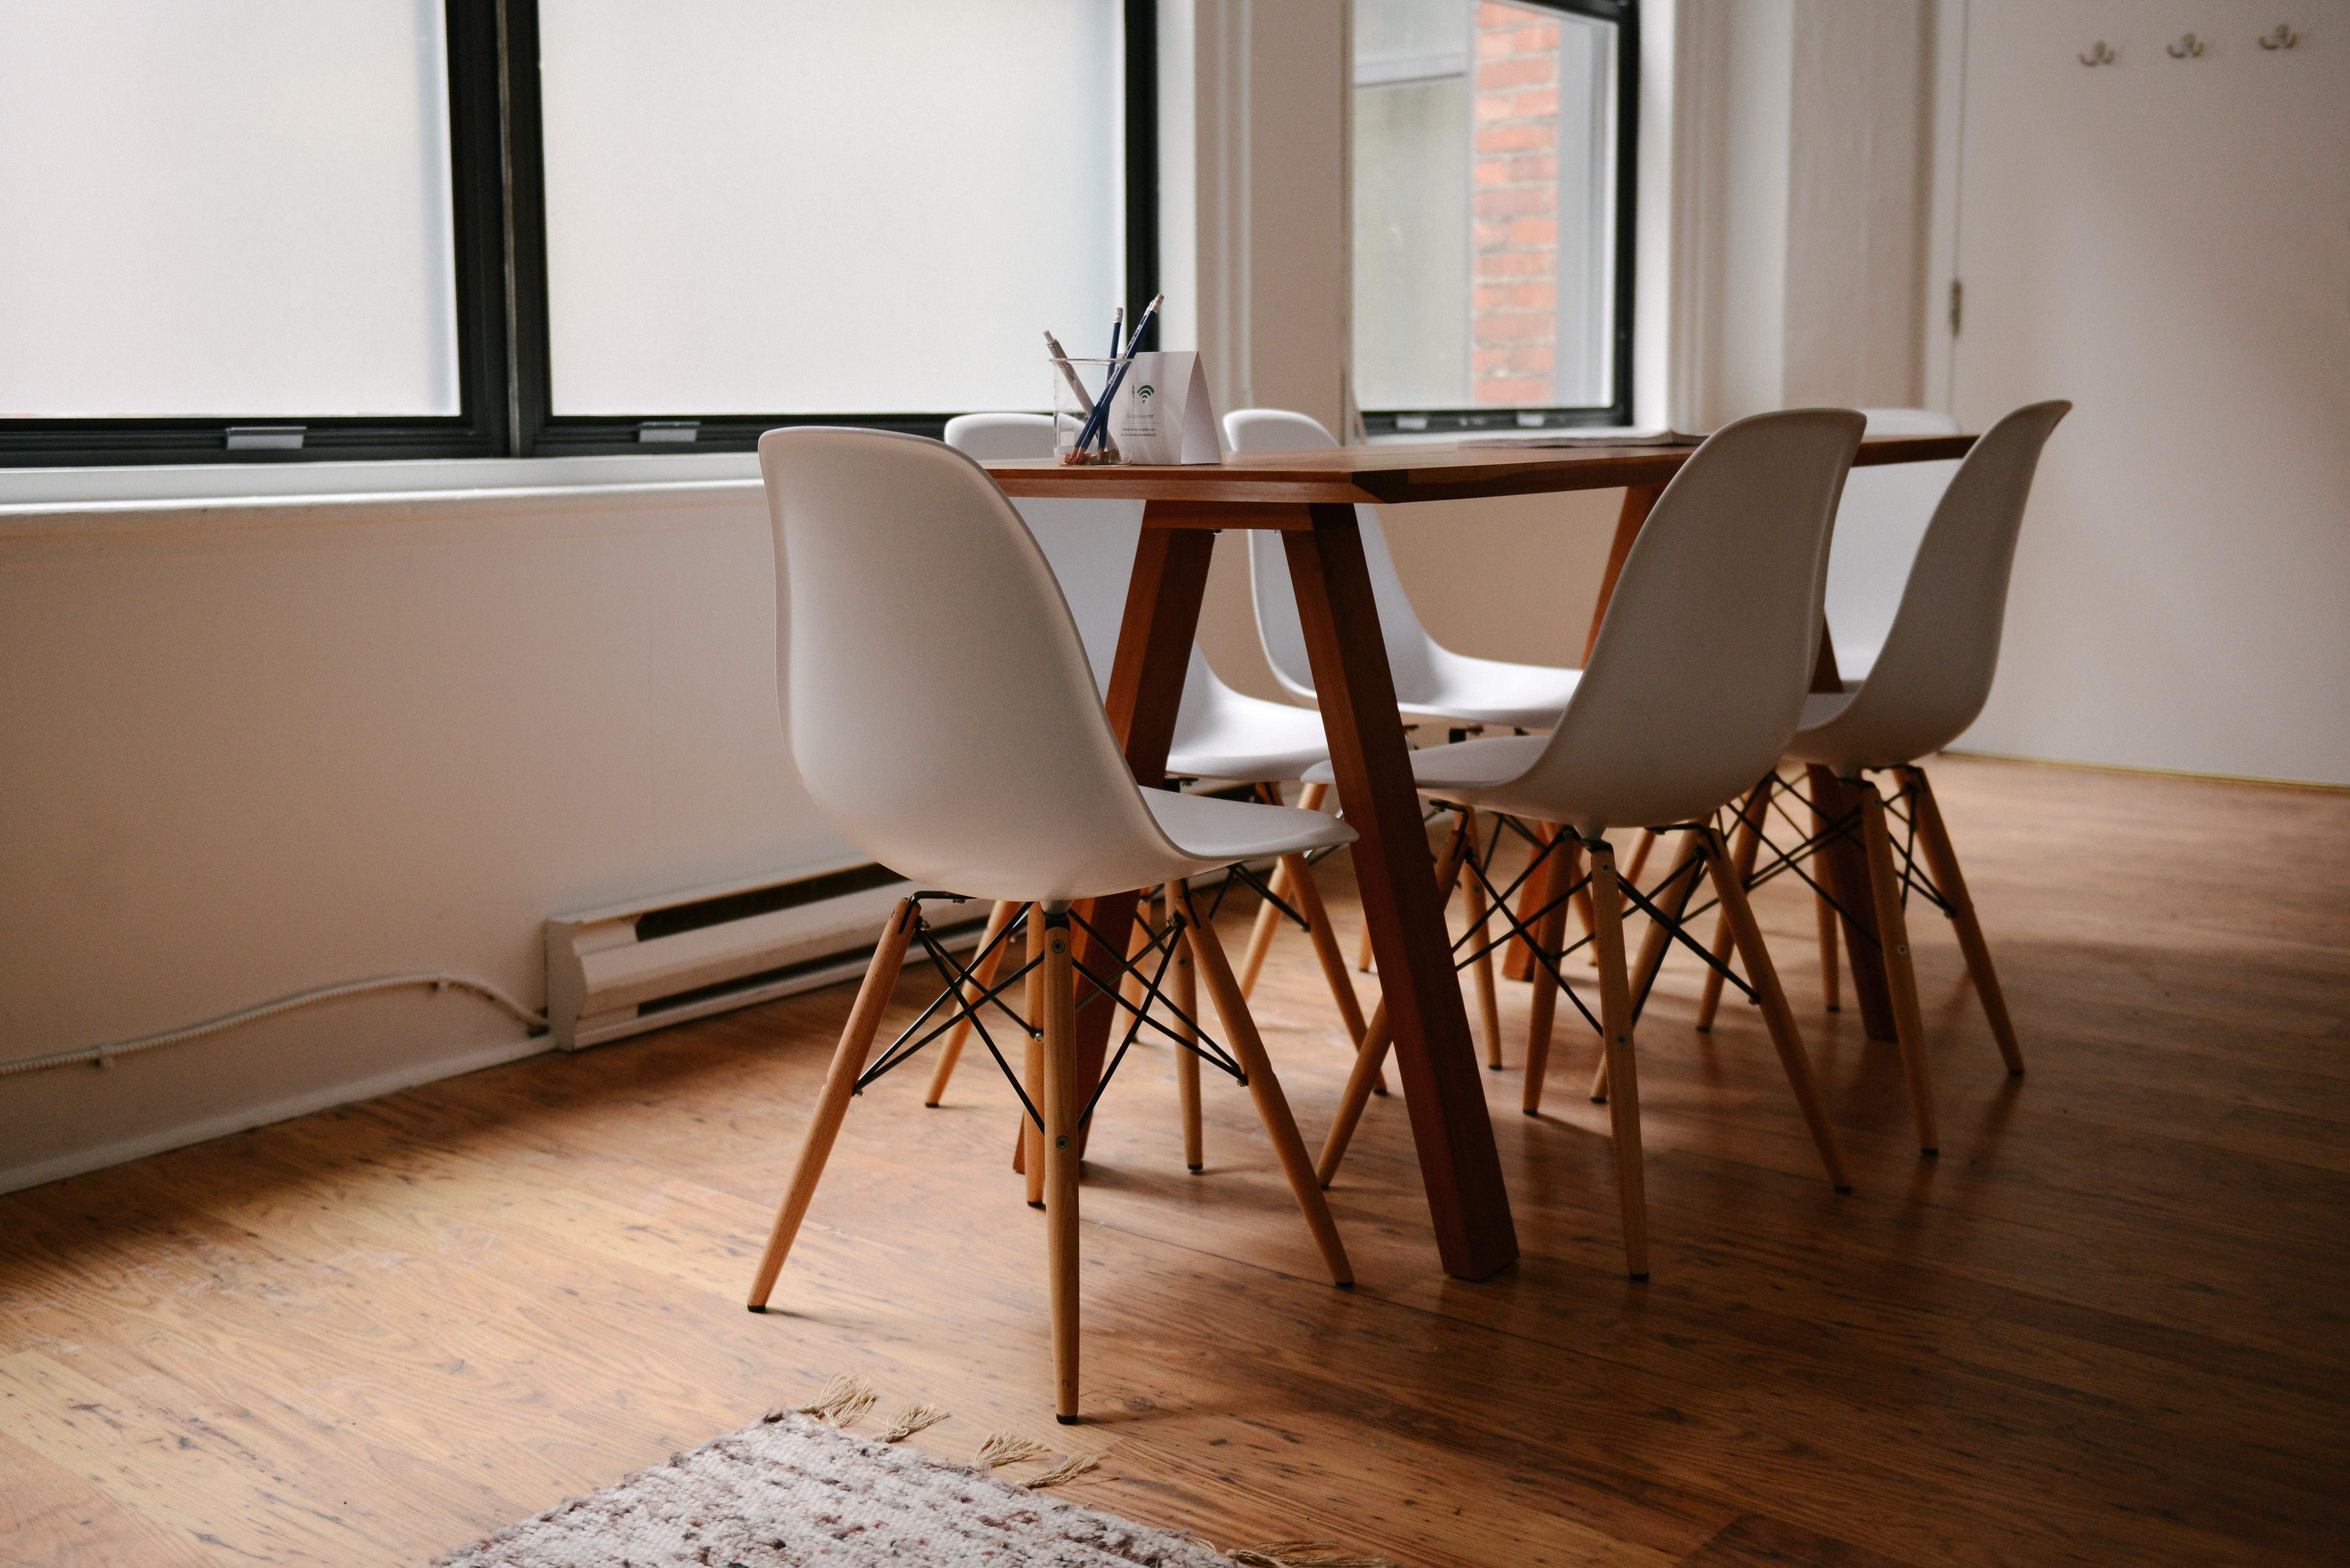
desk, table, wood, chair, floor, home, property, living room, furniture, room, work space, office space, meeting room, interior design, design, hardwood, dining room, flooring, wood flooring, laminate flooring